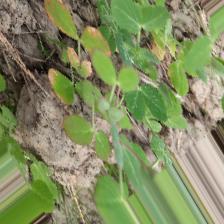
Label: Ascochyta blight